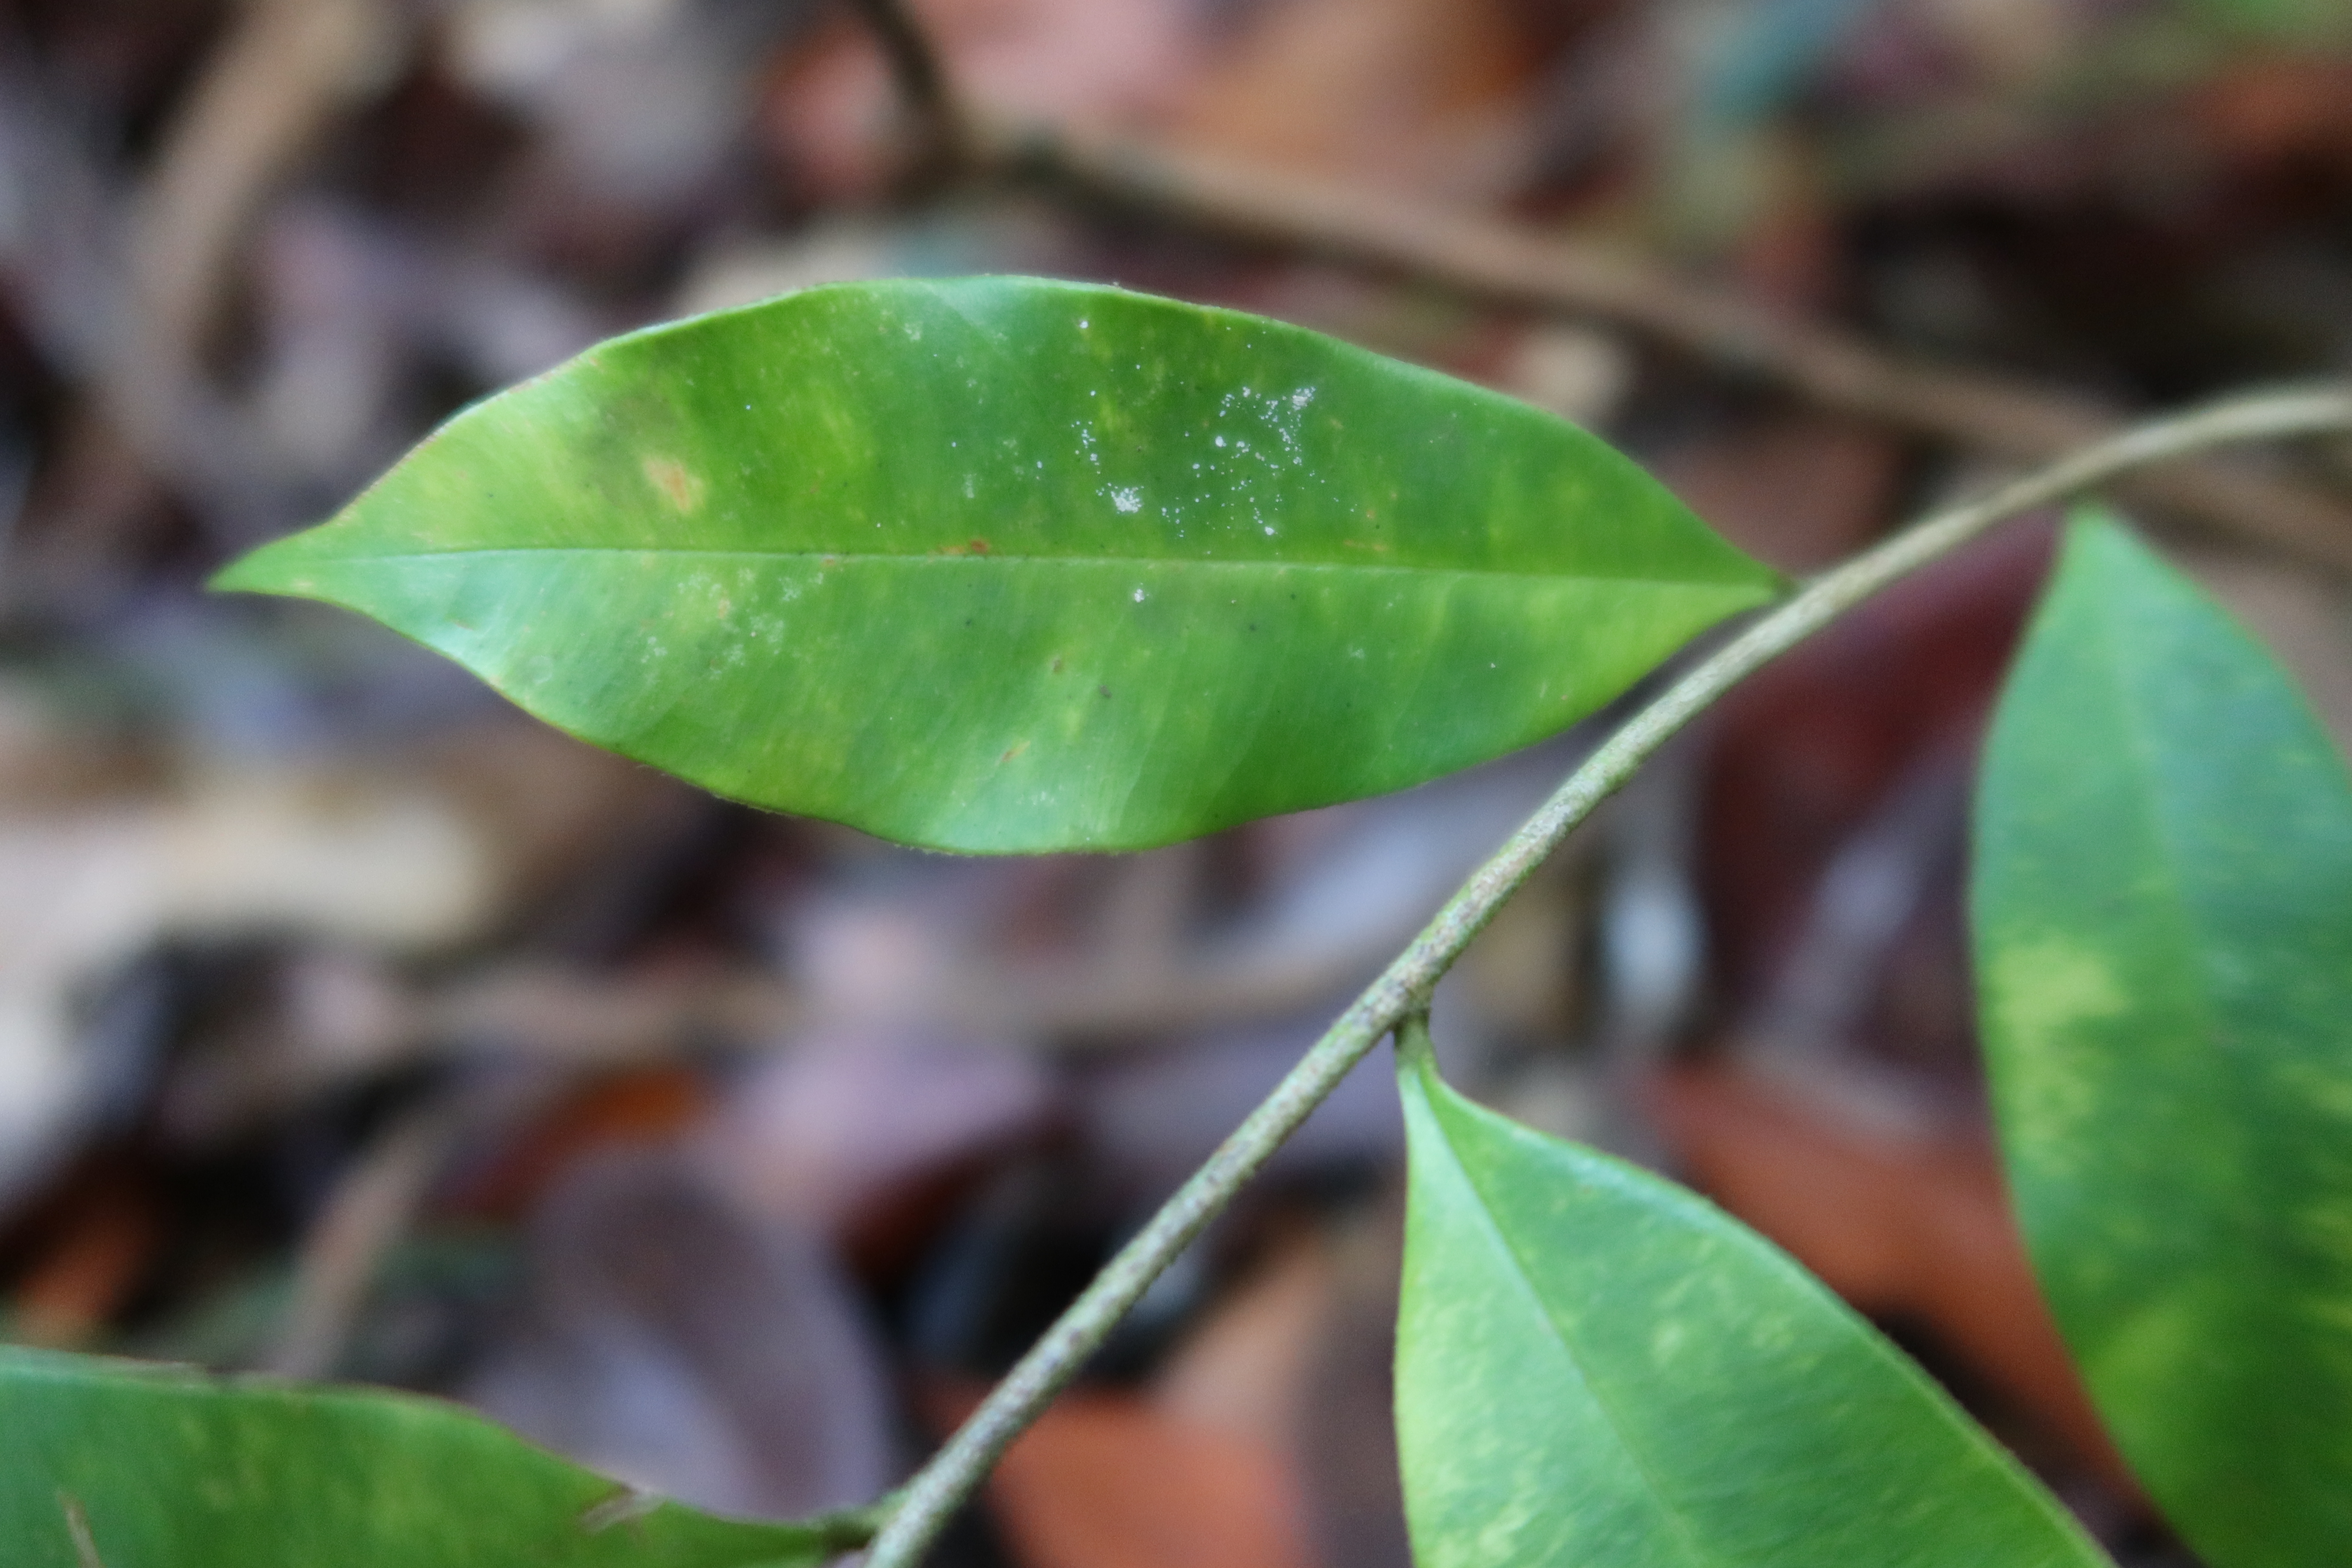
Label: Mealy bugs